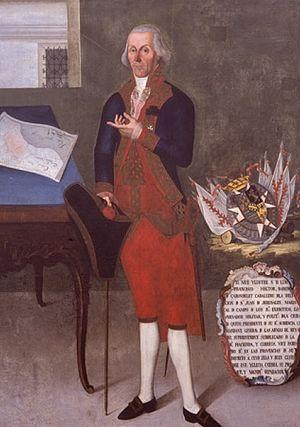
Liste des gouverneurs de la Louisiane française, depuis sa fondation par les premiers colons français et canadiens français venus s’installés dans cette région de la Nouvelle-France dès la fin du XVIIᵉ siècle jusqu’à la vente de la Louisiane en 1803 par Napoléon 1er aux États-Unis. Ces gouverneurs dépendent du gouverneur-général de la Nouvelle-France, mais la large distance entre La Nouvelle-Orléans et Québec permet aux gouverneurs de la Louisiane française d'avoir une certaine autonomie.
Francisco Luis Héctor, baron de Carondelet, né François Louis Hector de Carondelet fut un administrateur au service de l'Empire colonial espagnol et gouverneur de la Louisiane.